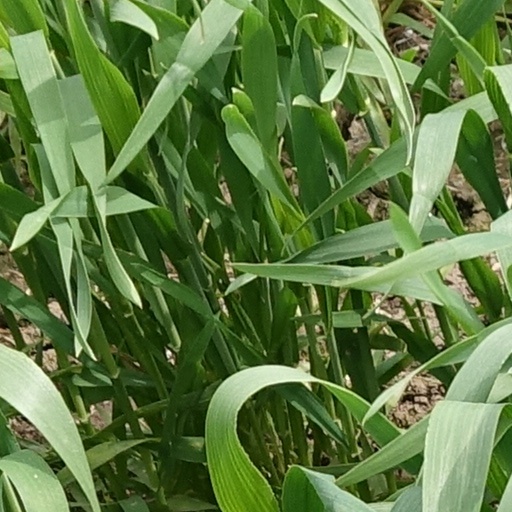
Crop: wheat